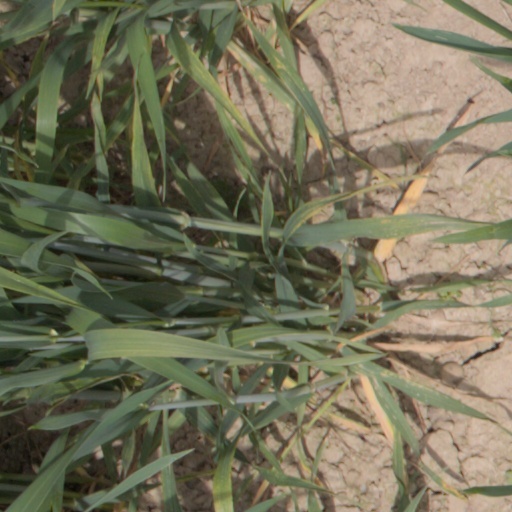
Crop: wheat